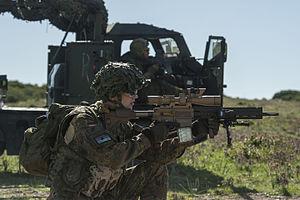
Un tireur de précision est un tireur d'élite présent en faible proportion dans les groupes de combat d'infanterie et qui fait partie des armes d'appui de ce groupe.